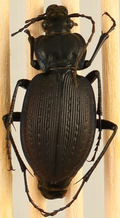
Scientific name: Carabus goryi
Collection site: Harvard Forest & Quabbin Watershed NEON (HARV), plot HARV_001